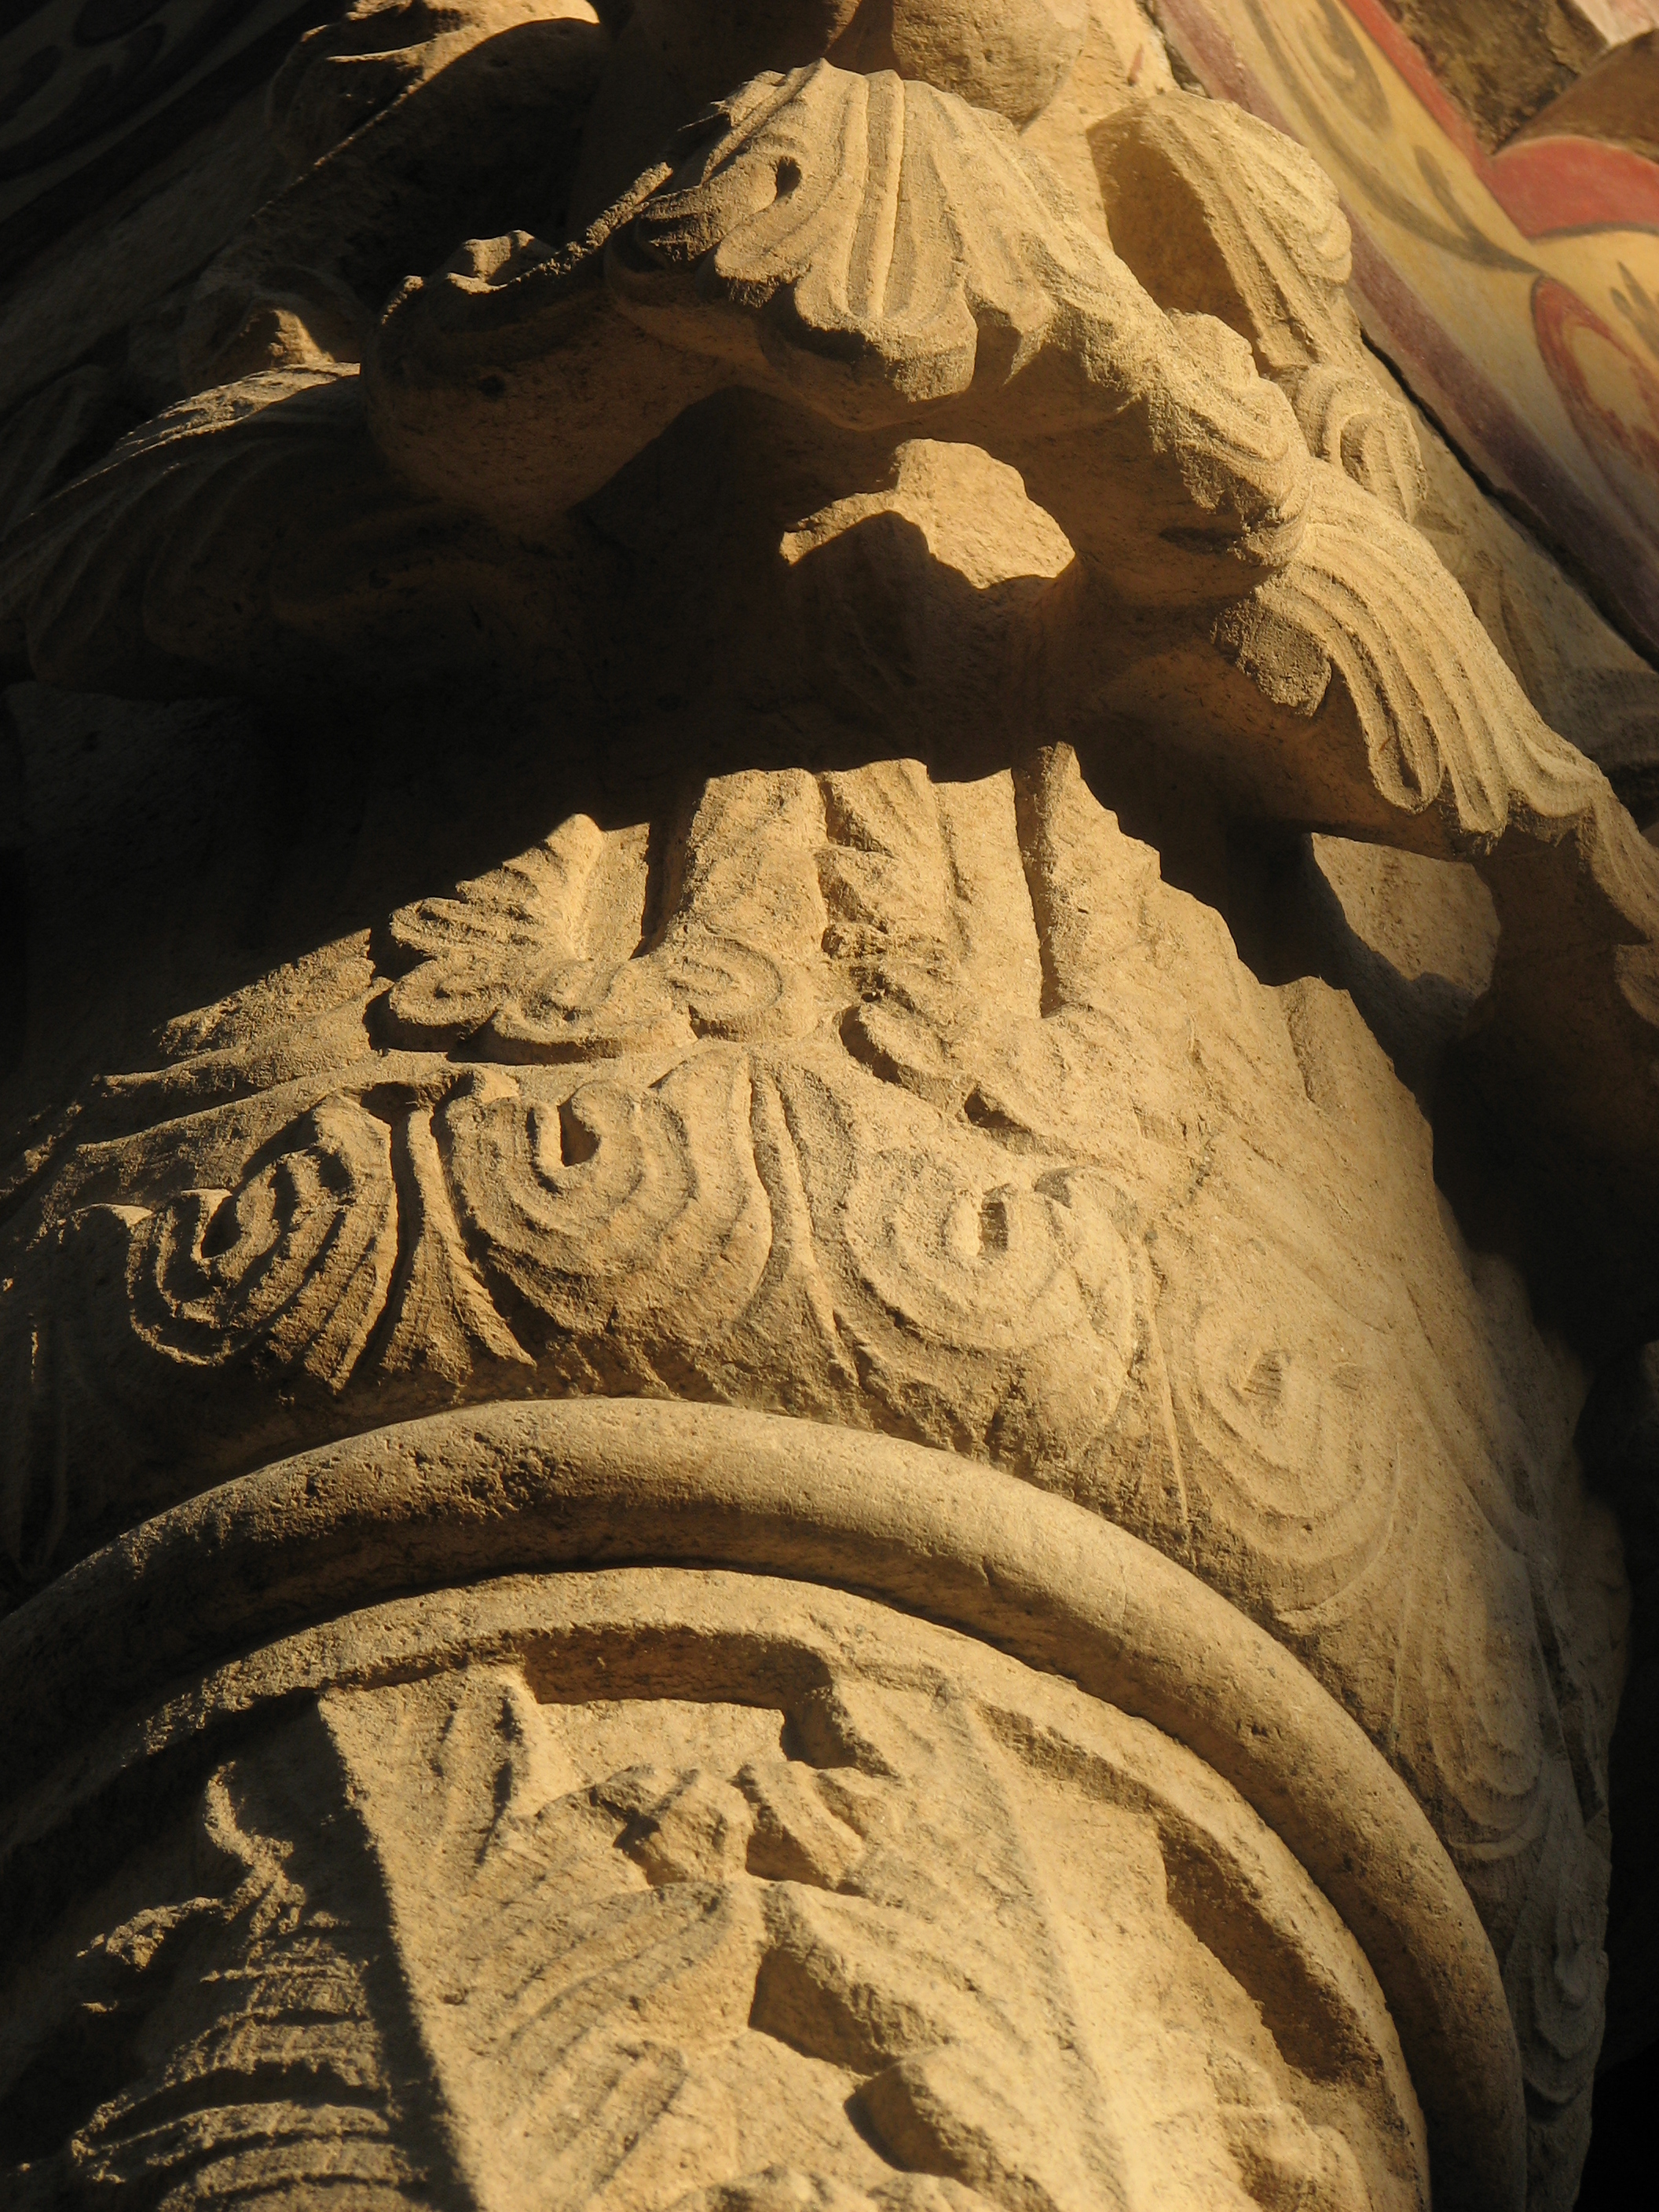
sand, rock, architecture, photography, building, monument, photo, formation, europe, statue, column, religion, church, christian, photos, sculpture, religious, free, art, de, temple, churches, fotografie, christianity, romana, orthodox, eastern, carving, relief, romania, bor, mythology, biserica, arhitectura, orthodoxy, romanian, ortodoxa, ortodox, ortodoxia, ortodoxie, ecclesiastical, bisericeasc, cladire, edificiu, stavropoleos, cre tinism, cre tin, stone carving, ancient history